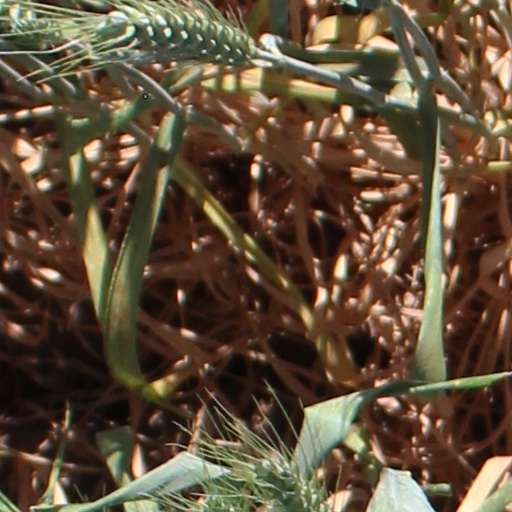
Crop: wheat